Shobdon Court

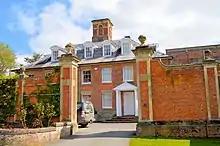
Shobdon Court former service block

Shobdon Court was rectangular in plan and sat in parkland on the side of a hill. Built of brick, it was similar in appearance to Clarendon House in London. It was substantially remodelled in the mid 1800s.